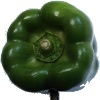
Label: green_pepper